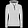
Label: Pullover